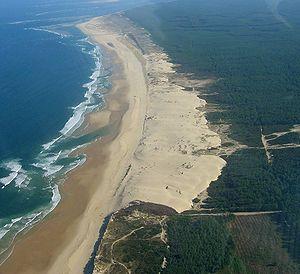
La dune du Trencat à La Teste de Buch, un exemple de dune non stabilisée.
Le littoral aquitain présente des dunes sableuses sur environ 200 km de côte. Jusqu’à ce que les dunes mobiles soient stabilisées, le vent entraînait régulièrement de grandes quantités de sable à l’intérieur des terres. Certains villages ont ainsi dû être déplacés ou reconstruits et d'autres ont disparu.